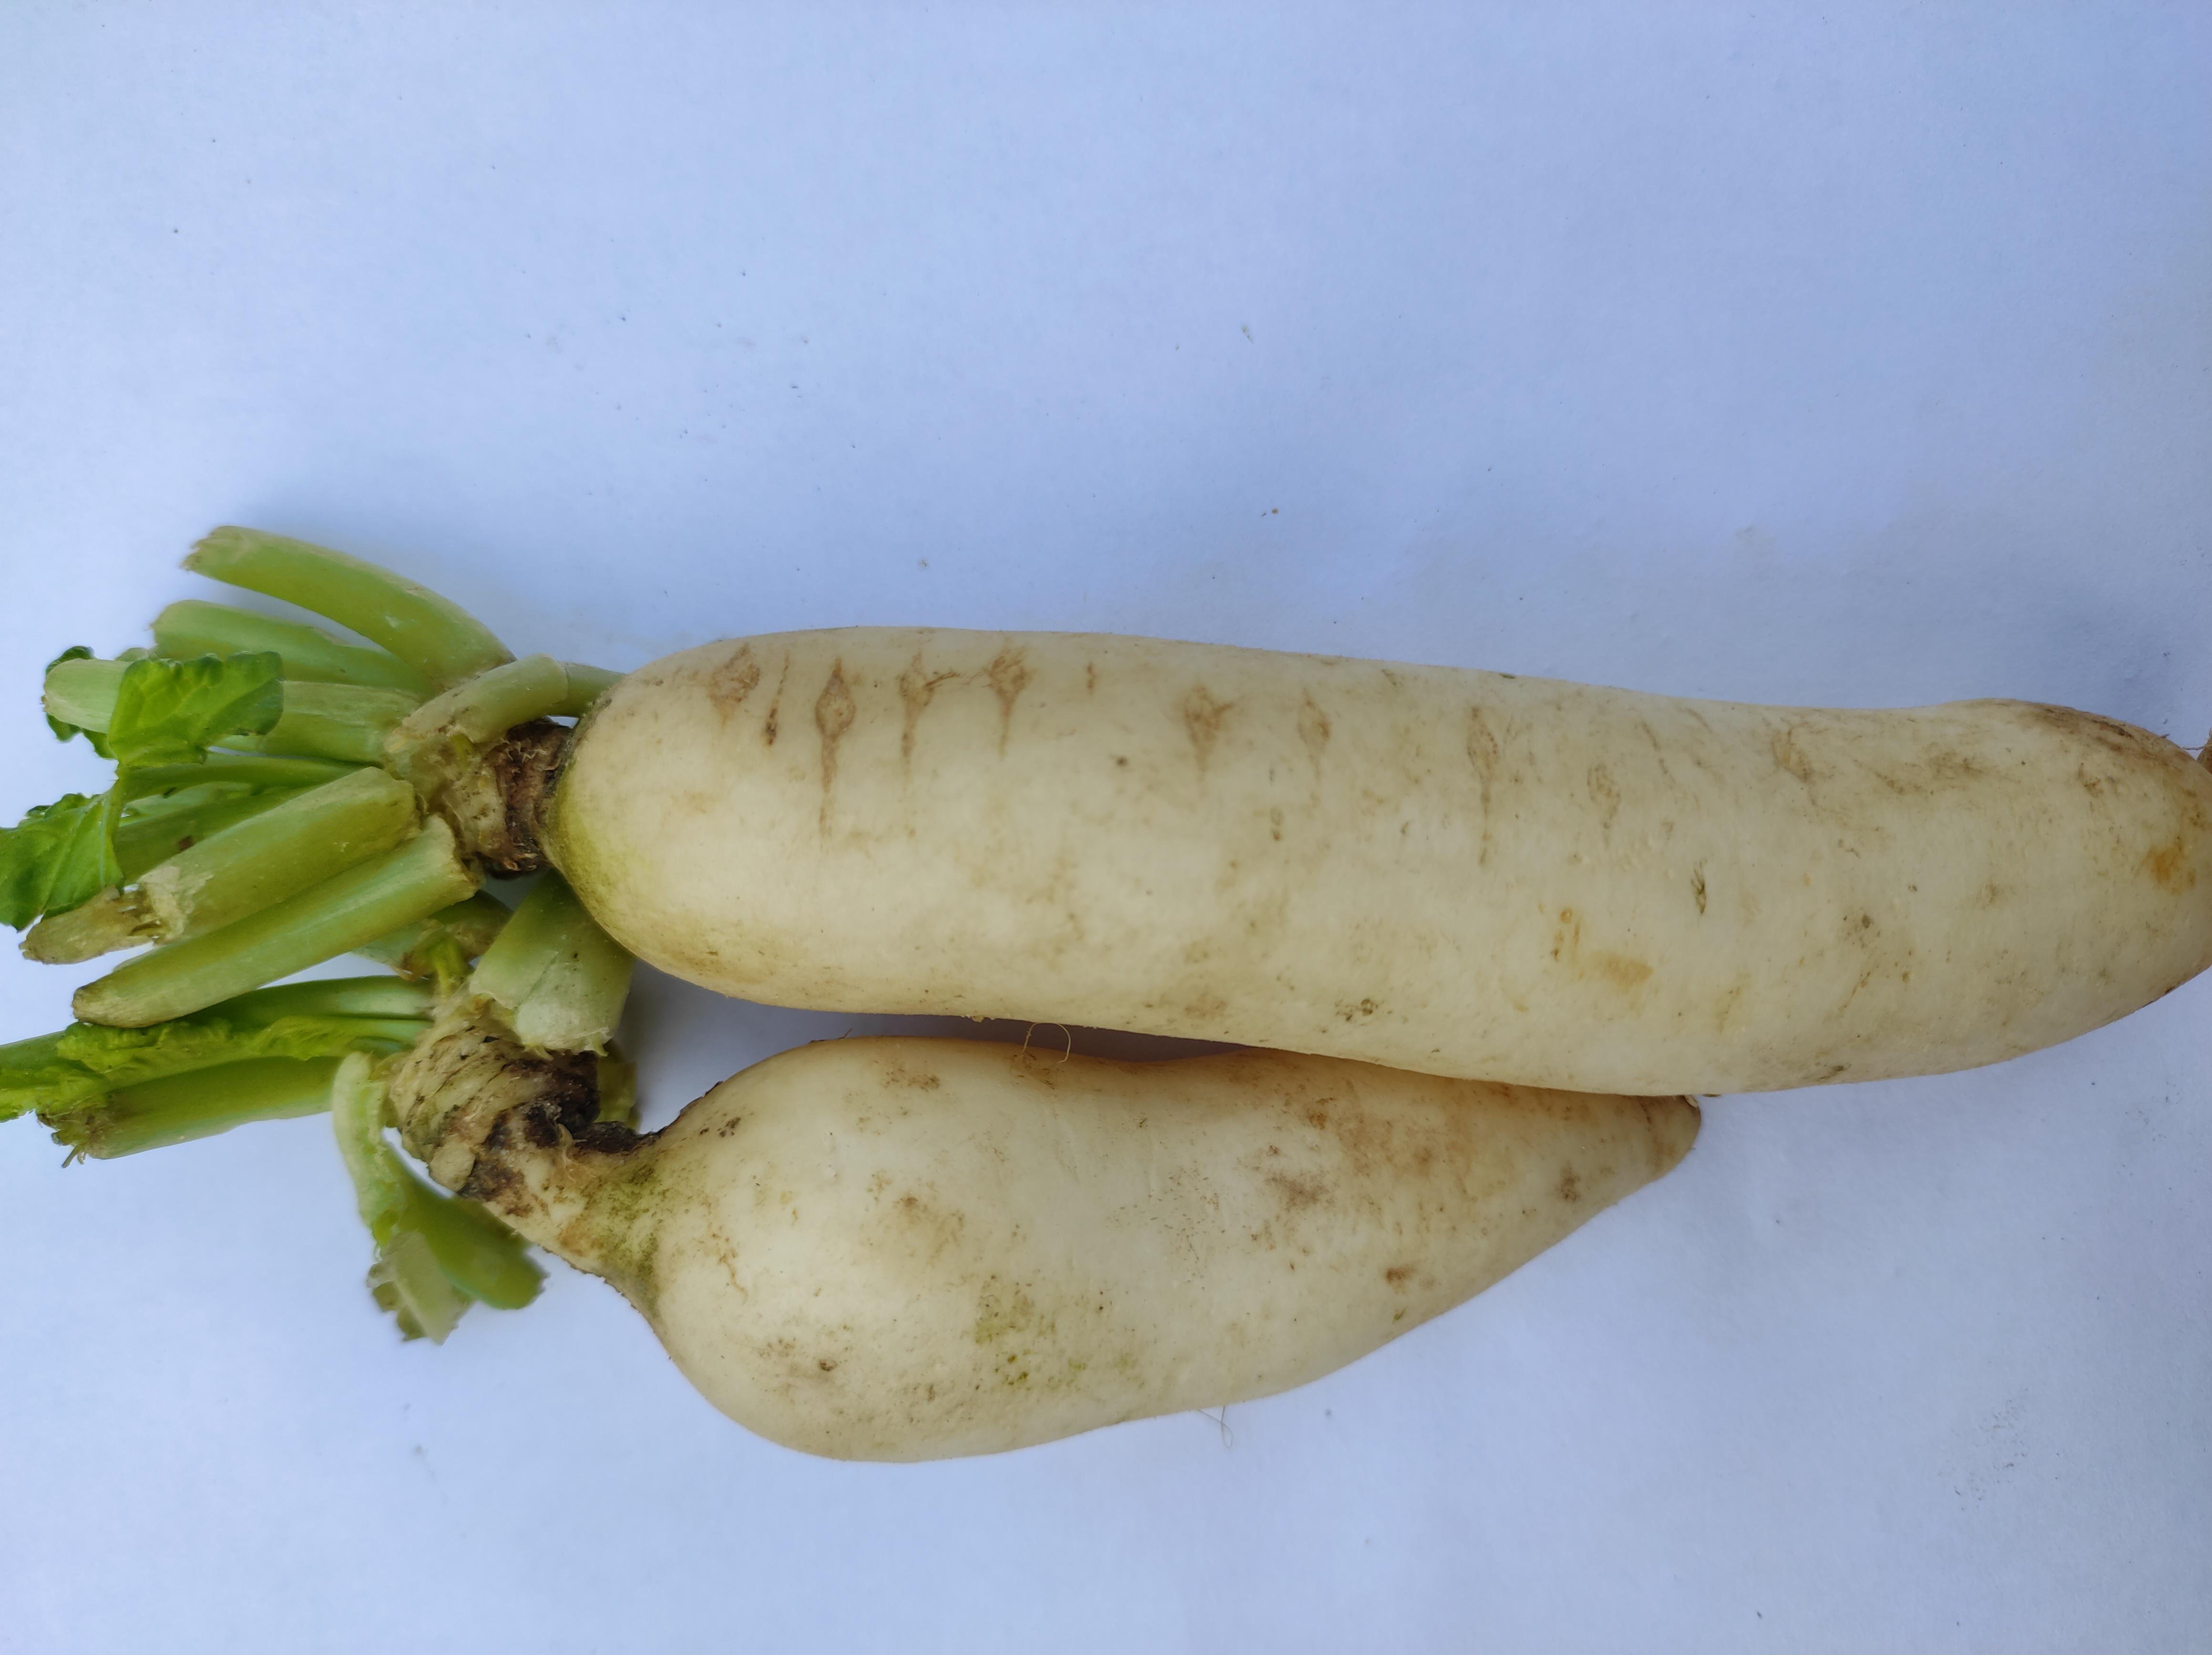
Label: Radish